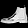
Label: Ankle boot